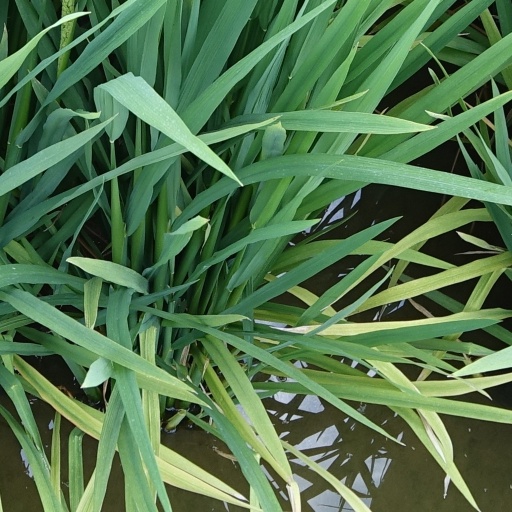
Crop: rice